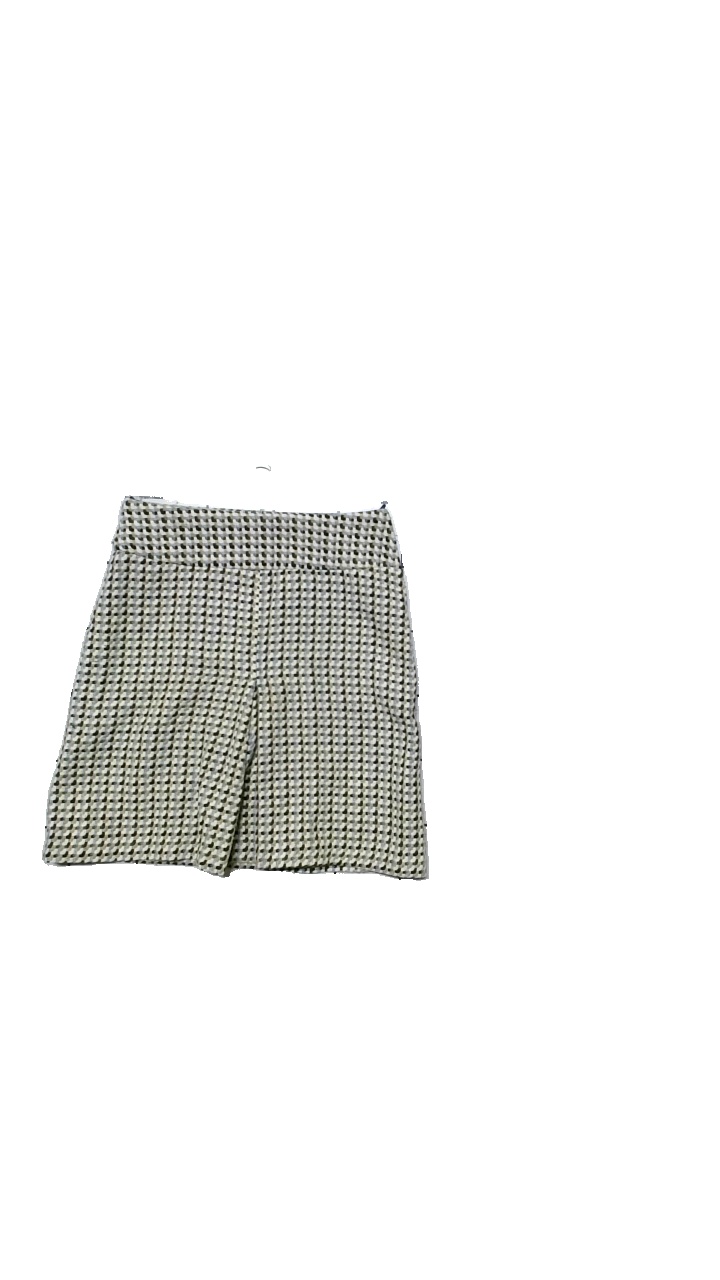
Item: Skirt (Ladies)
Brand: Åhléns
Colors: Multicolor
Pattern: Other
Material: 50% wool, 50% polyester
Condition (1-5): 4
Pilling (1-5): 4
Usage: Reuse
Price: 50-100